María Luisa Piraquive

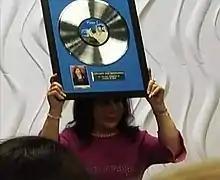
María Luisa Piraquive with her Platinum Disk.

Maria Luisa received the Frida award in Argentina, given by Vía Nostrim in 2011. In August 2012 in San Juan (Puerto Rico), during the XIII Iberoamerican Summit of Millennium Leaders for an Education with Love and Value, she received a master's degree in educational administration and an honorary doctorate summa cum laude by the Iberoamerican Council in Honor to the Excellence and Education Quality (CIHCE). In August 2013 she received in Mexico, by the YMCA University, a doctorate honoris causa, in recognition of her 40 years teaching with values. A year later the CIHCE and the Puebla Government gave her an honorific doctorate in philosophy of education and a master's degree in educational sciences in recognition of her work for disabled people with the project “Find the Capacity, One Opportunity".